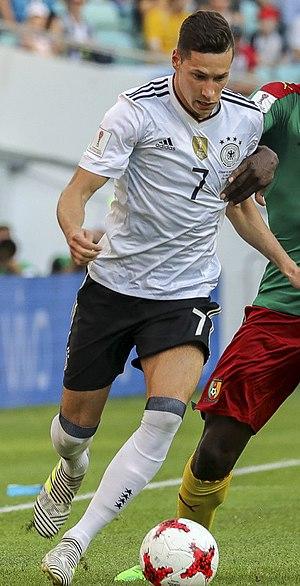
Julian Draxler, [ˈjuːli̯aːn ˈdʁakslɐ] né le 20 septembre 1993 à Gladbeck, est un footballeur international allemand qui évolue au poste de milieu de terrain au Paris Saint-Germain.